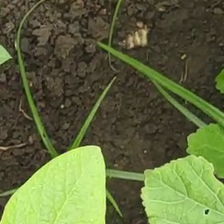
Weed species: Lavhala_(Cyperus_Rotundus)